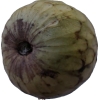
Label: cherimoya